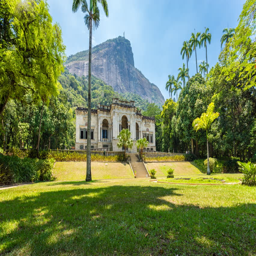
person with builder panning time lapse